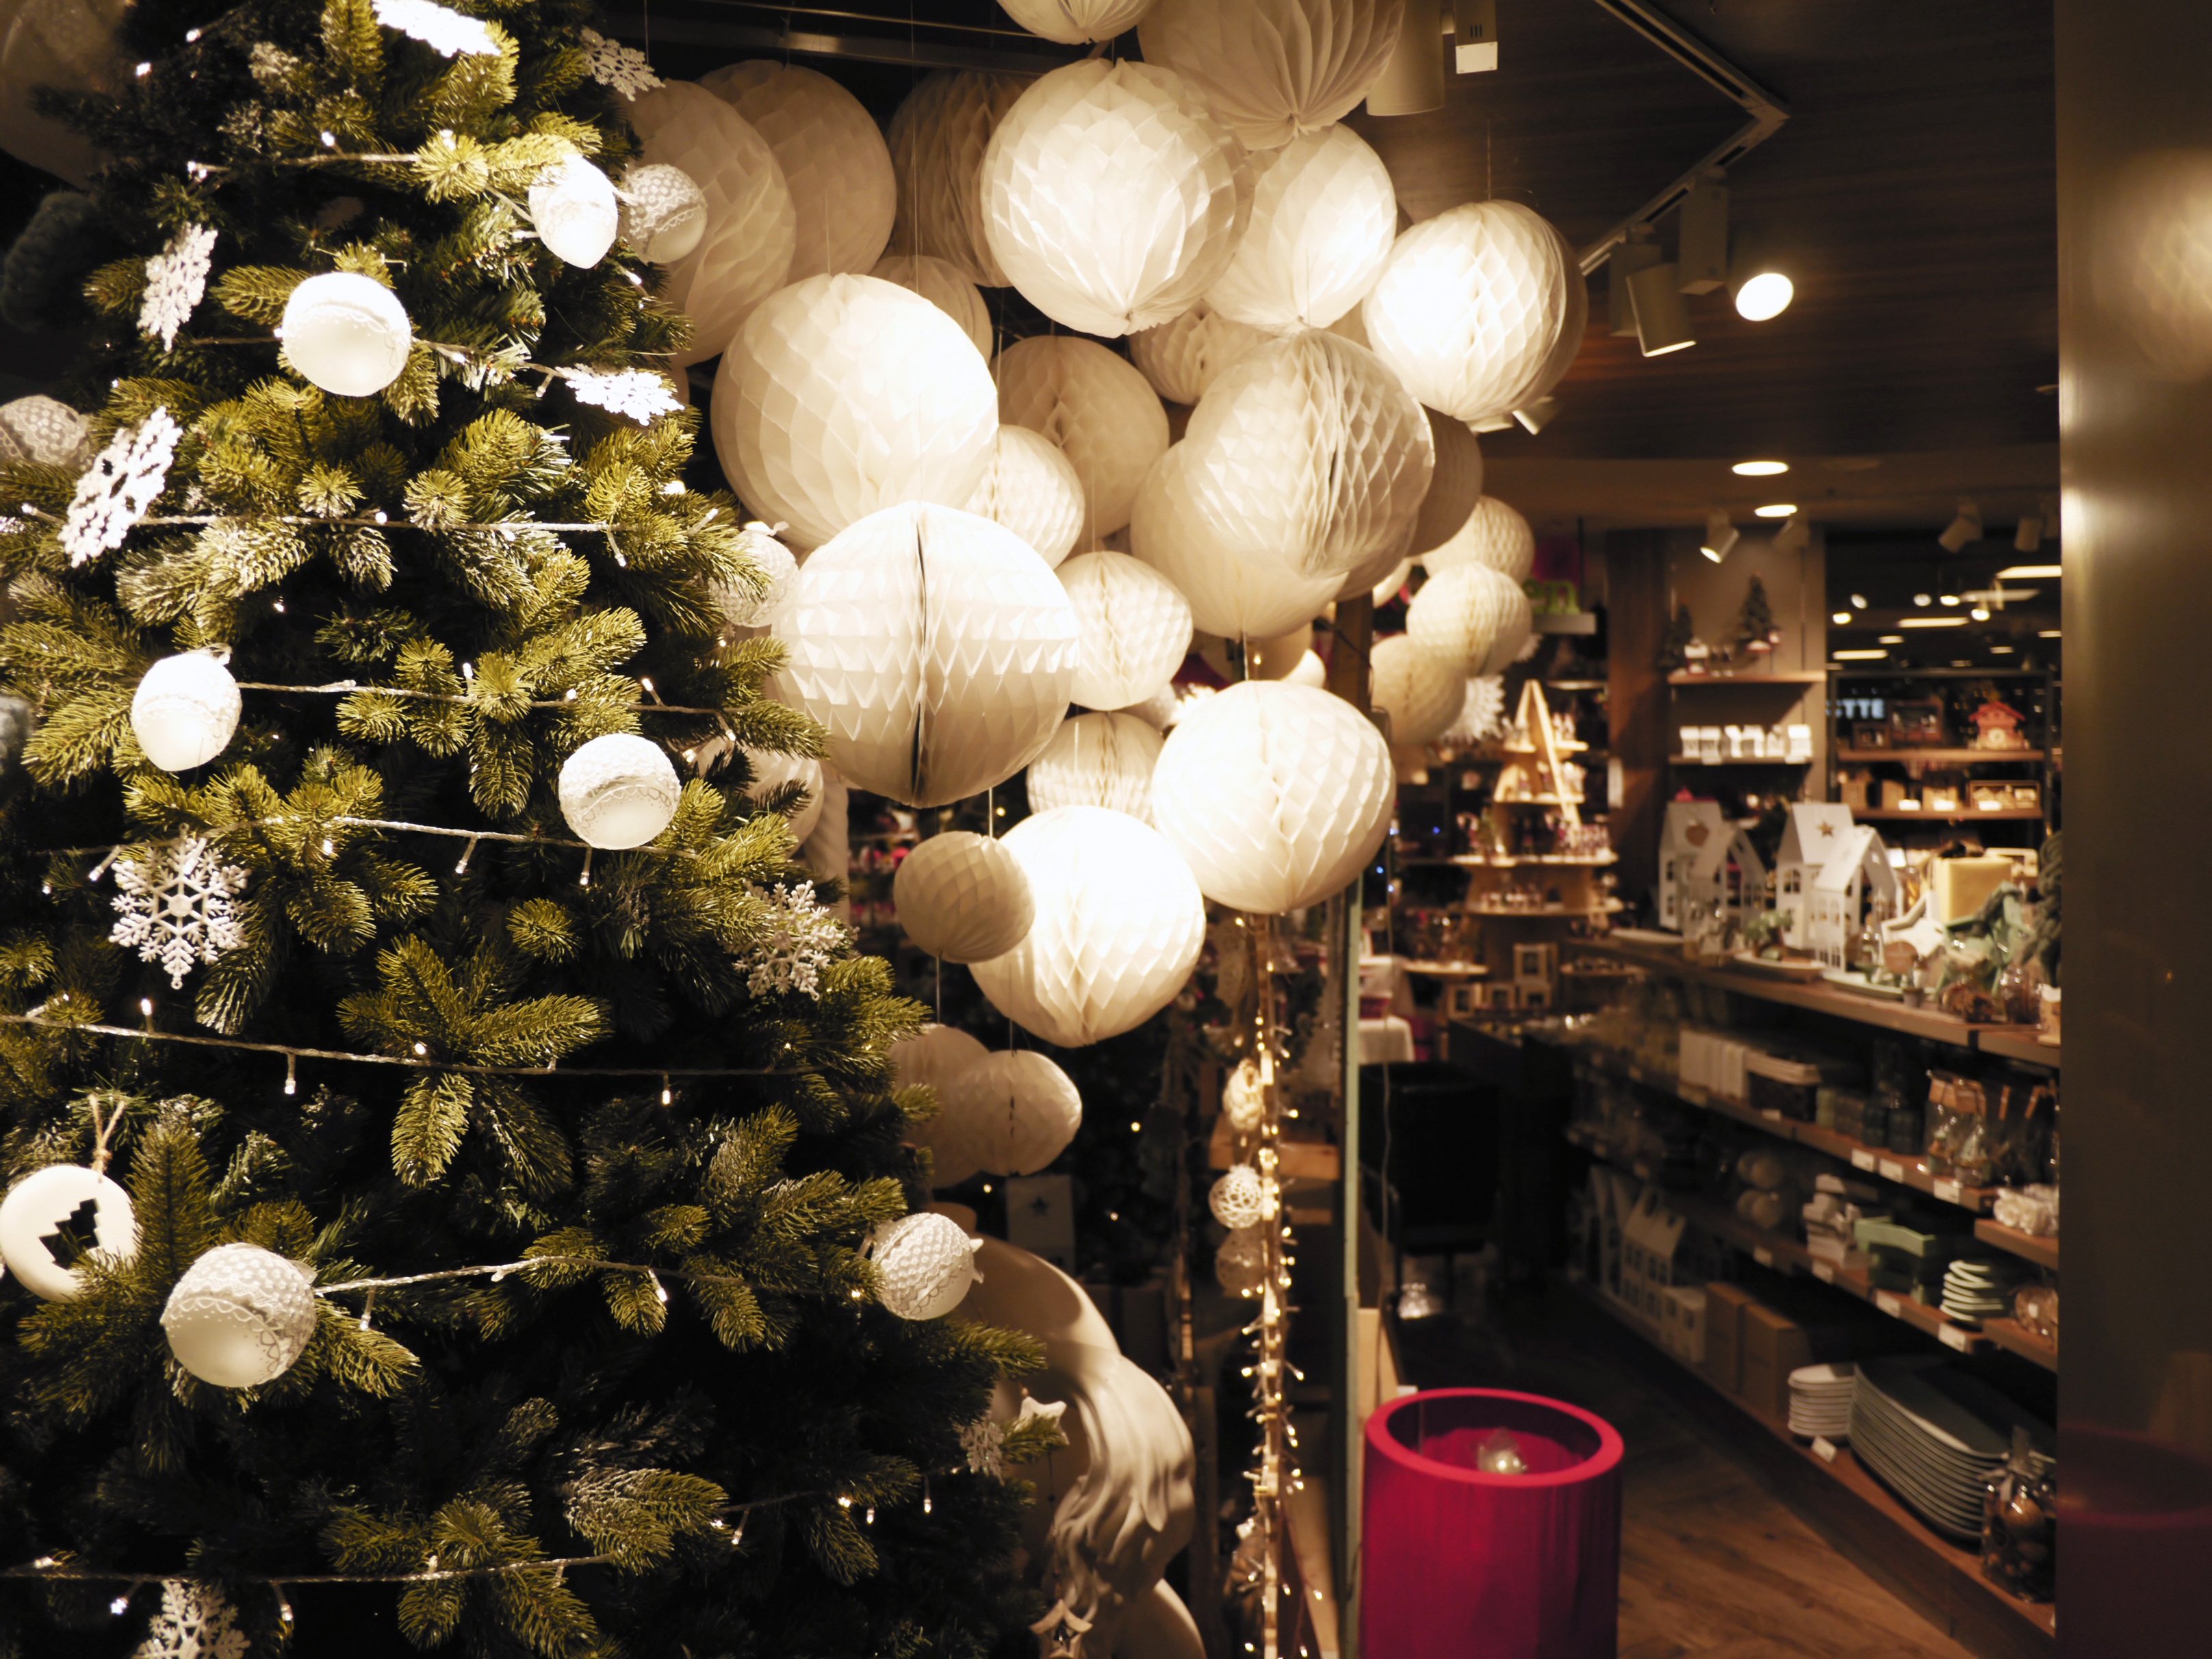
tree, wood, flower, atmosphere, store, indoor, light bulb, christmas, lighting, ornament, interior design, christmas decoration, floristry, retail, tree decoration, centrepiece